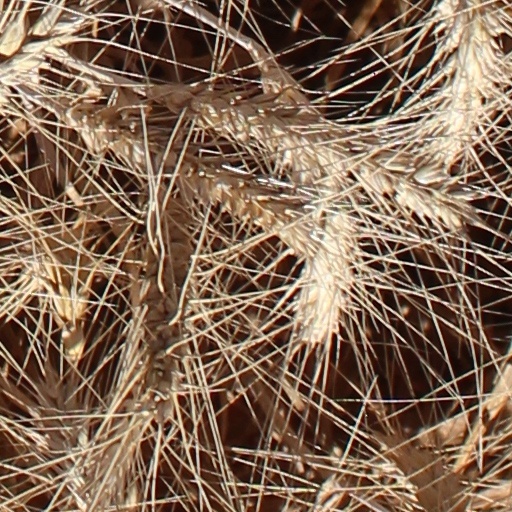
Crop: wheat